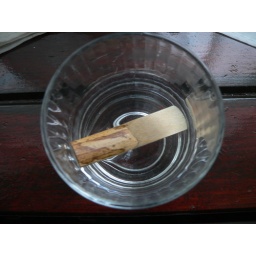
reed in glass of water